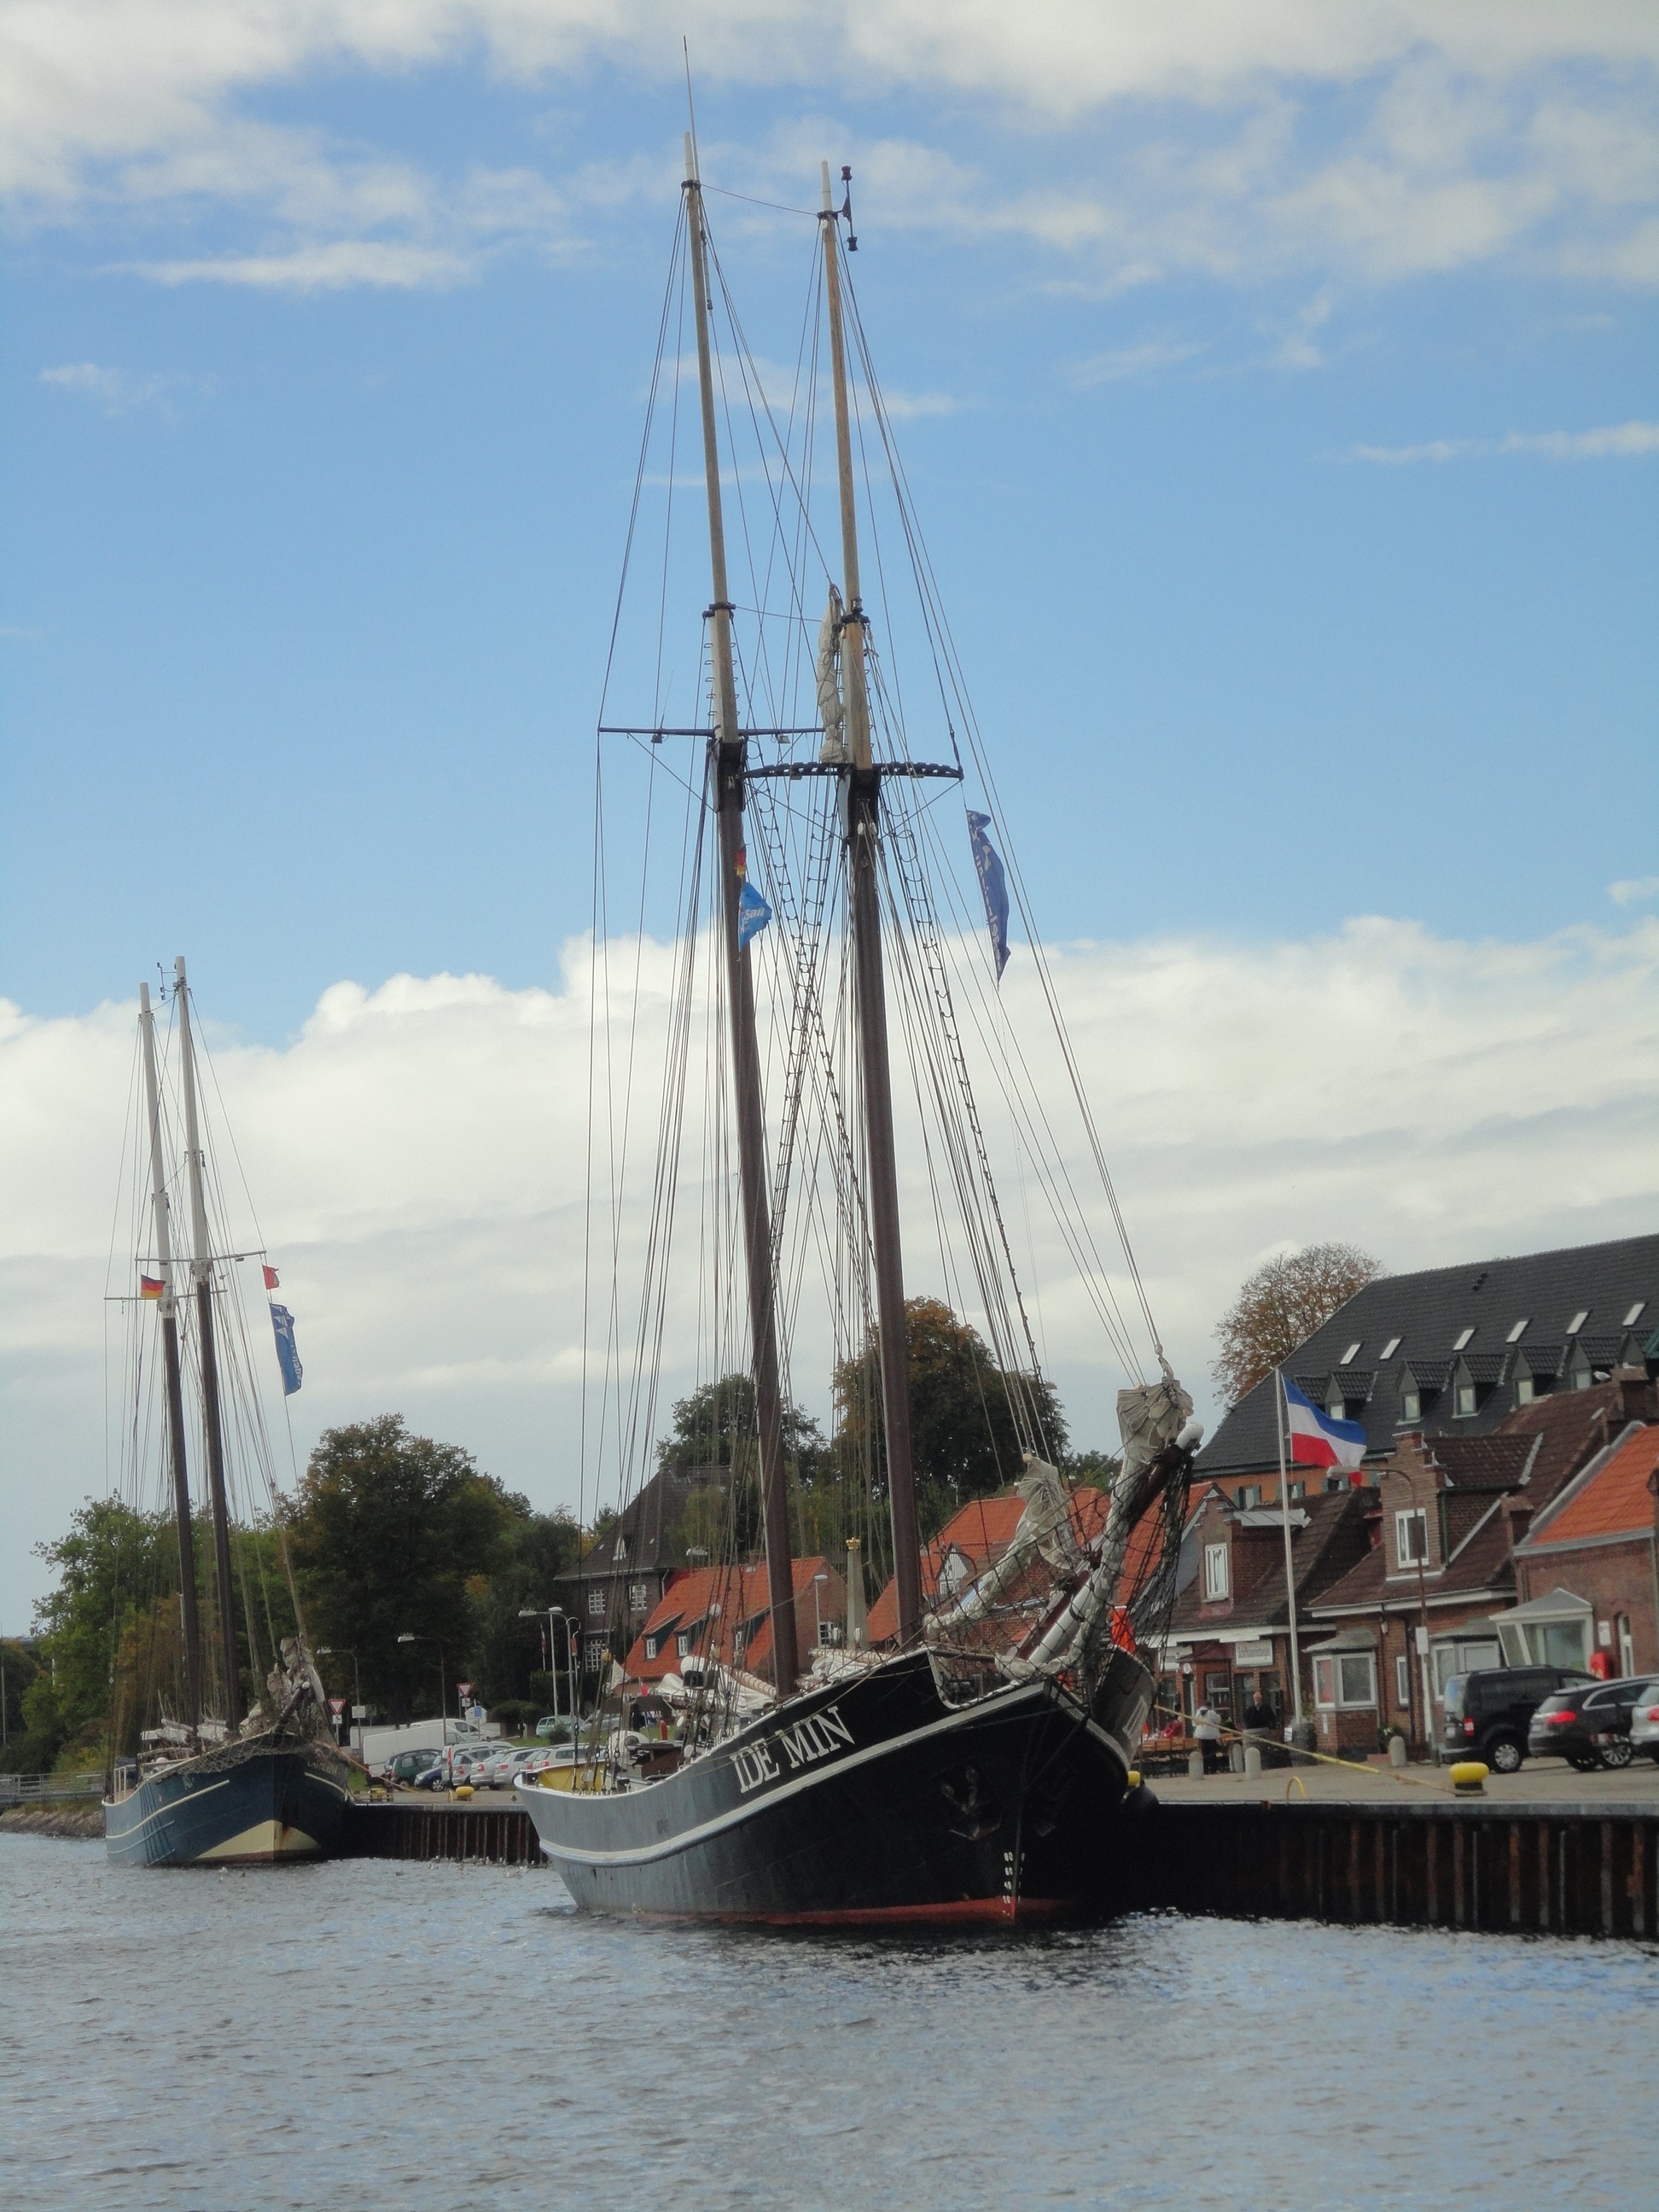
sea, boat, ship, vehicle, mast, sailing, yacht, harbor, port, sailboat, sail, sailing vessel, shipping, watercraft, schooner, windjammer, sailing ship, baltic sea, tall ship, kiel, caravel